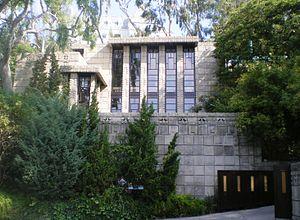
Cet article propose une liste exhaustive des réalisations de Frank Lloyd Wright. Huit d'entre elles sont classées sur la liste du patrimoine mondial de l'UNESCO depuis le 7 juillet 2019 au titre des œuvres architecturales du XXᵉ siècle de Frank Lloyd Wright.